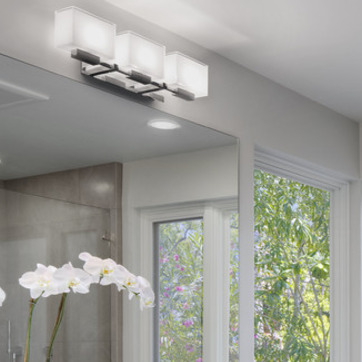
Material: mirror